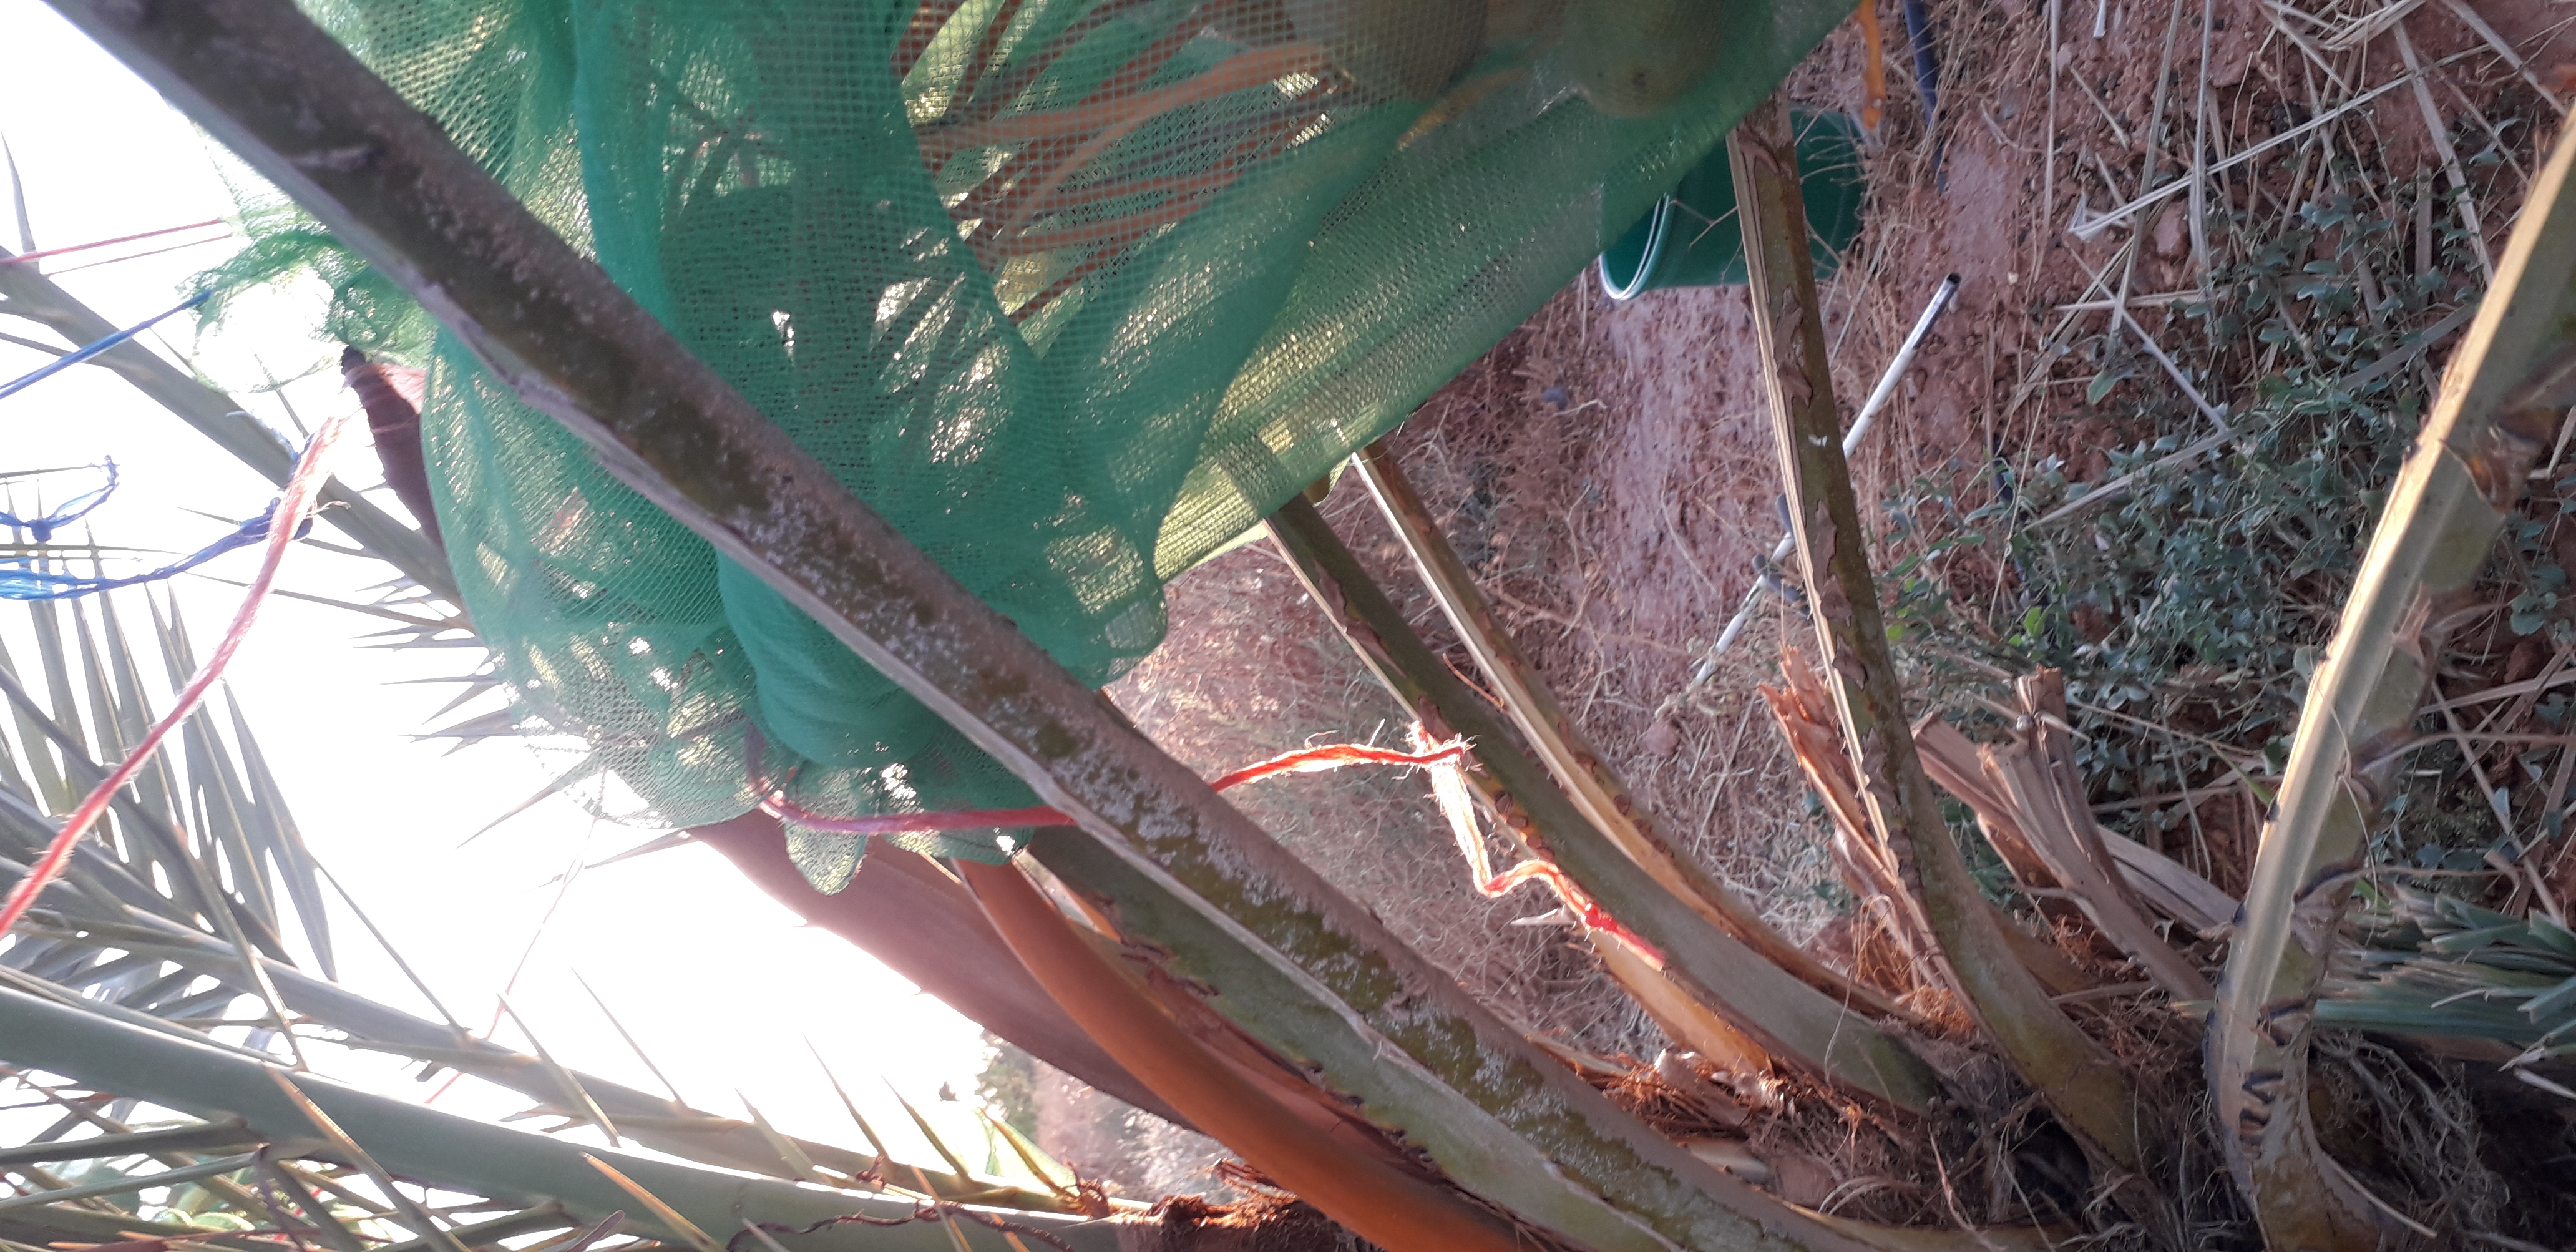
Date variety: Boumajhoul